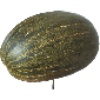
Label: Melon Piel de Sapo 1